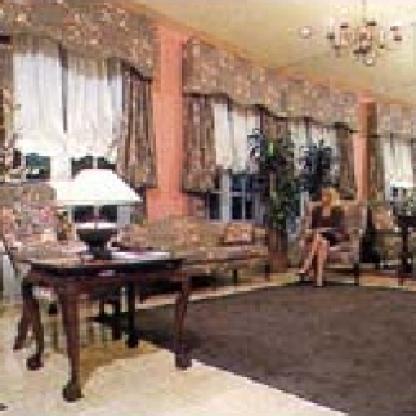
Scene: Indoor